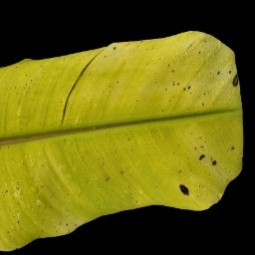
Label: Sulphur